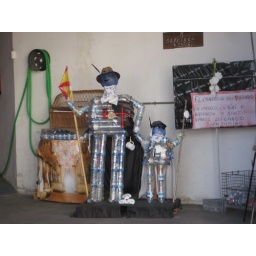
Some auto shop in Leon made this out of recycled bottles and put it in the garage facing the Camino.